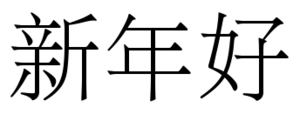
Le Nouvel An chinois, Nouvel An du calendrier chinois ou Nouvel An lunaire ou « passage de l’année » est le premier jour du premier mois du calendrier chinois. La fête du printemps marque le début des festivités qui se déroulent sur quinze jours et qui s’achèvent avec la fête des lanternes.